William Hemmelberg House

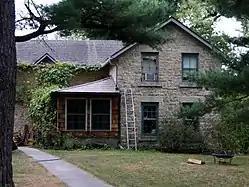
The William Hemmelberg House viewed from the east

The William Hemmelberg House is a historic stone farmhouse in Elba Township, Minnesota, United States. The original section was built around 1858 and the house was doubled in size with a circa-1870 addition. The house was listed on the National Register of Historic Places in 1986 for its local significance in the theme of exploration/settlement. It was nominated for being a rare surviving vestige of the Whitewater Valley's early pioneers.